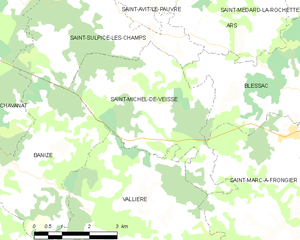
Saint-Michel-de-Veisse est une commune française située dans le département de la Creuse, en région Nouvelle-Aquitaine.